Hadassah Women's Zionist Organization of America

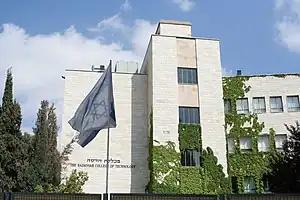
Hadassah College of Technology, Jerusalem

The Jewish National Fund was founded in 1901 by Theodor Herzl to secure ownership of land in Palestine for the Jewish people from the Ottoman Empire. This land, the majority of which was uncultivated, was reclaimed to create collective worker's communities that could sustain themselves through agricultural means. As the Jewish National Fund's funding grew, so did their involvement in other facets of cultural improvement, such as creating major city structures, financing the expenses of Jewish scientists, and founding institutions of higher education. Hadassah's partnership with JNF in the 1920s aided in the continuation of like-minded efforts including meeting an additional JNF pledge to replace 100,000 trees destroyed by arson in 1990, a pledge to provide JNF recreational facilities in a Galilee development plan, and allocating $3 million to make JNF's American Independence Park Israel's first completely handicapped-accessible park, among others. Memorial trees and forests are still purchased in individual's honors and given as gifts for major events.